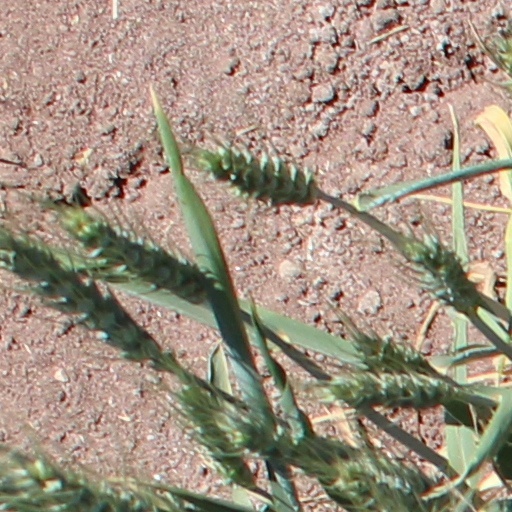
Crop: wheat